Question: Please indicate a possible affordance area of the fork that can be used for holding
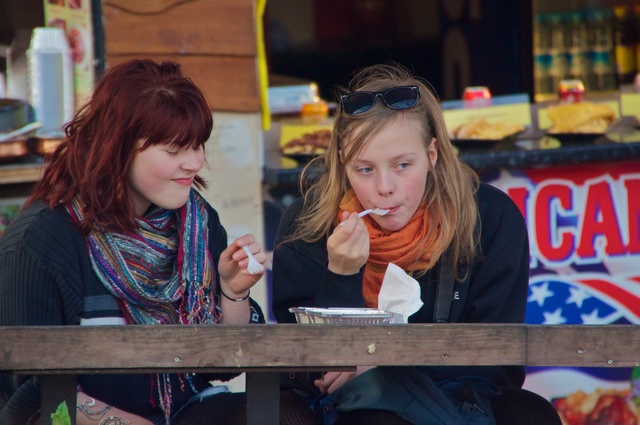
Answer: [231.894, 234.601, 257.227, 261.935]